Catherine West

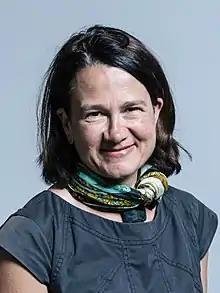
Official portrait, 2017

Catherine Elizabeth West (born 14 September 1966) is an Australian-born British politician who has served as Member of Parliament (MP) for Hornsey and Friern Barnet, previously Hornsey and Wood Green, since 2015. A member of the Labour Party, she has served as Parliamentary Under-Secretary of State for the Foreign, Commonwealth & Development Office since 2024.